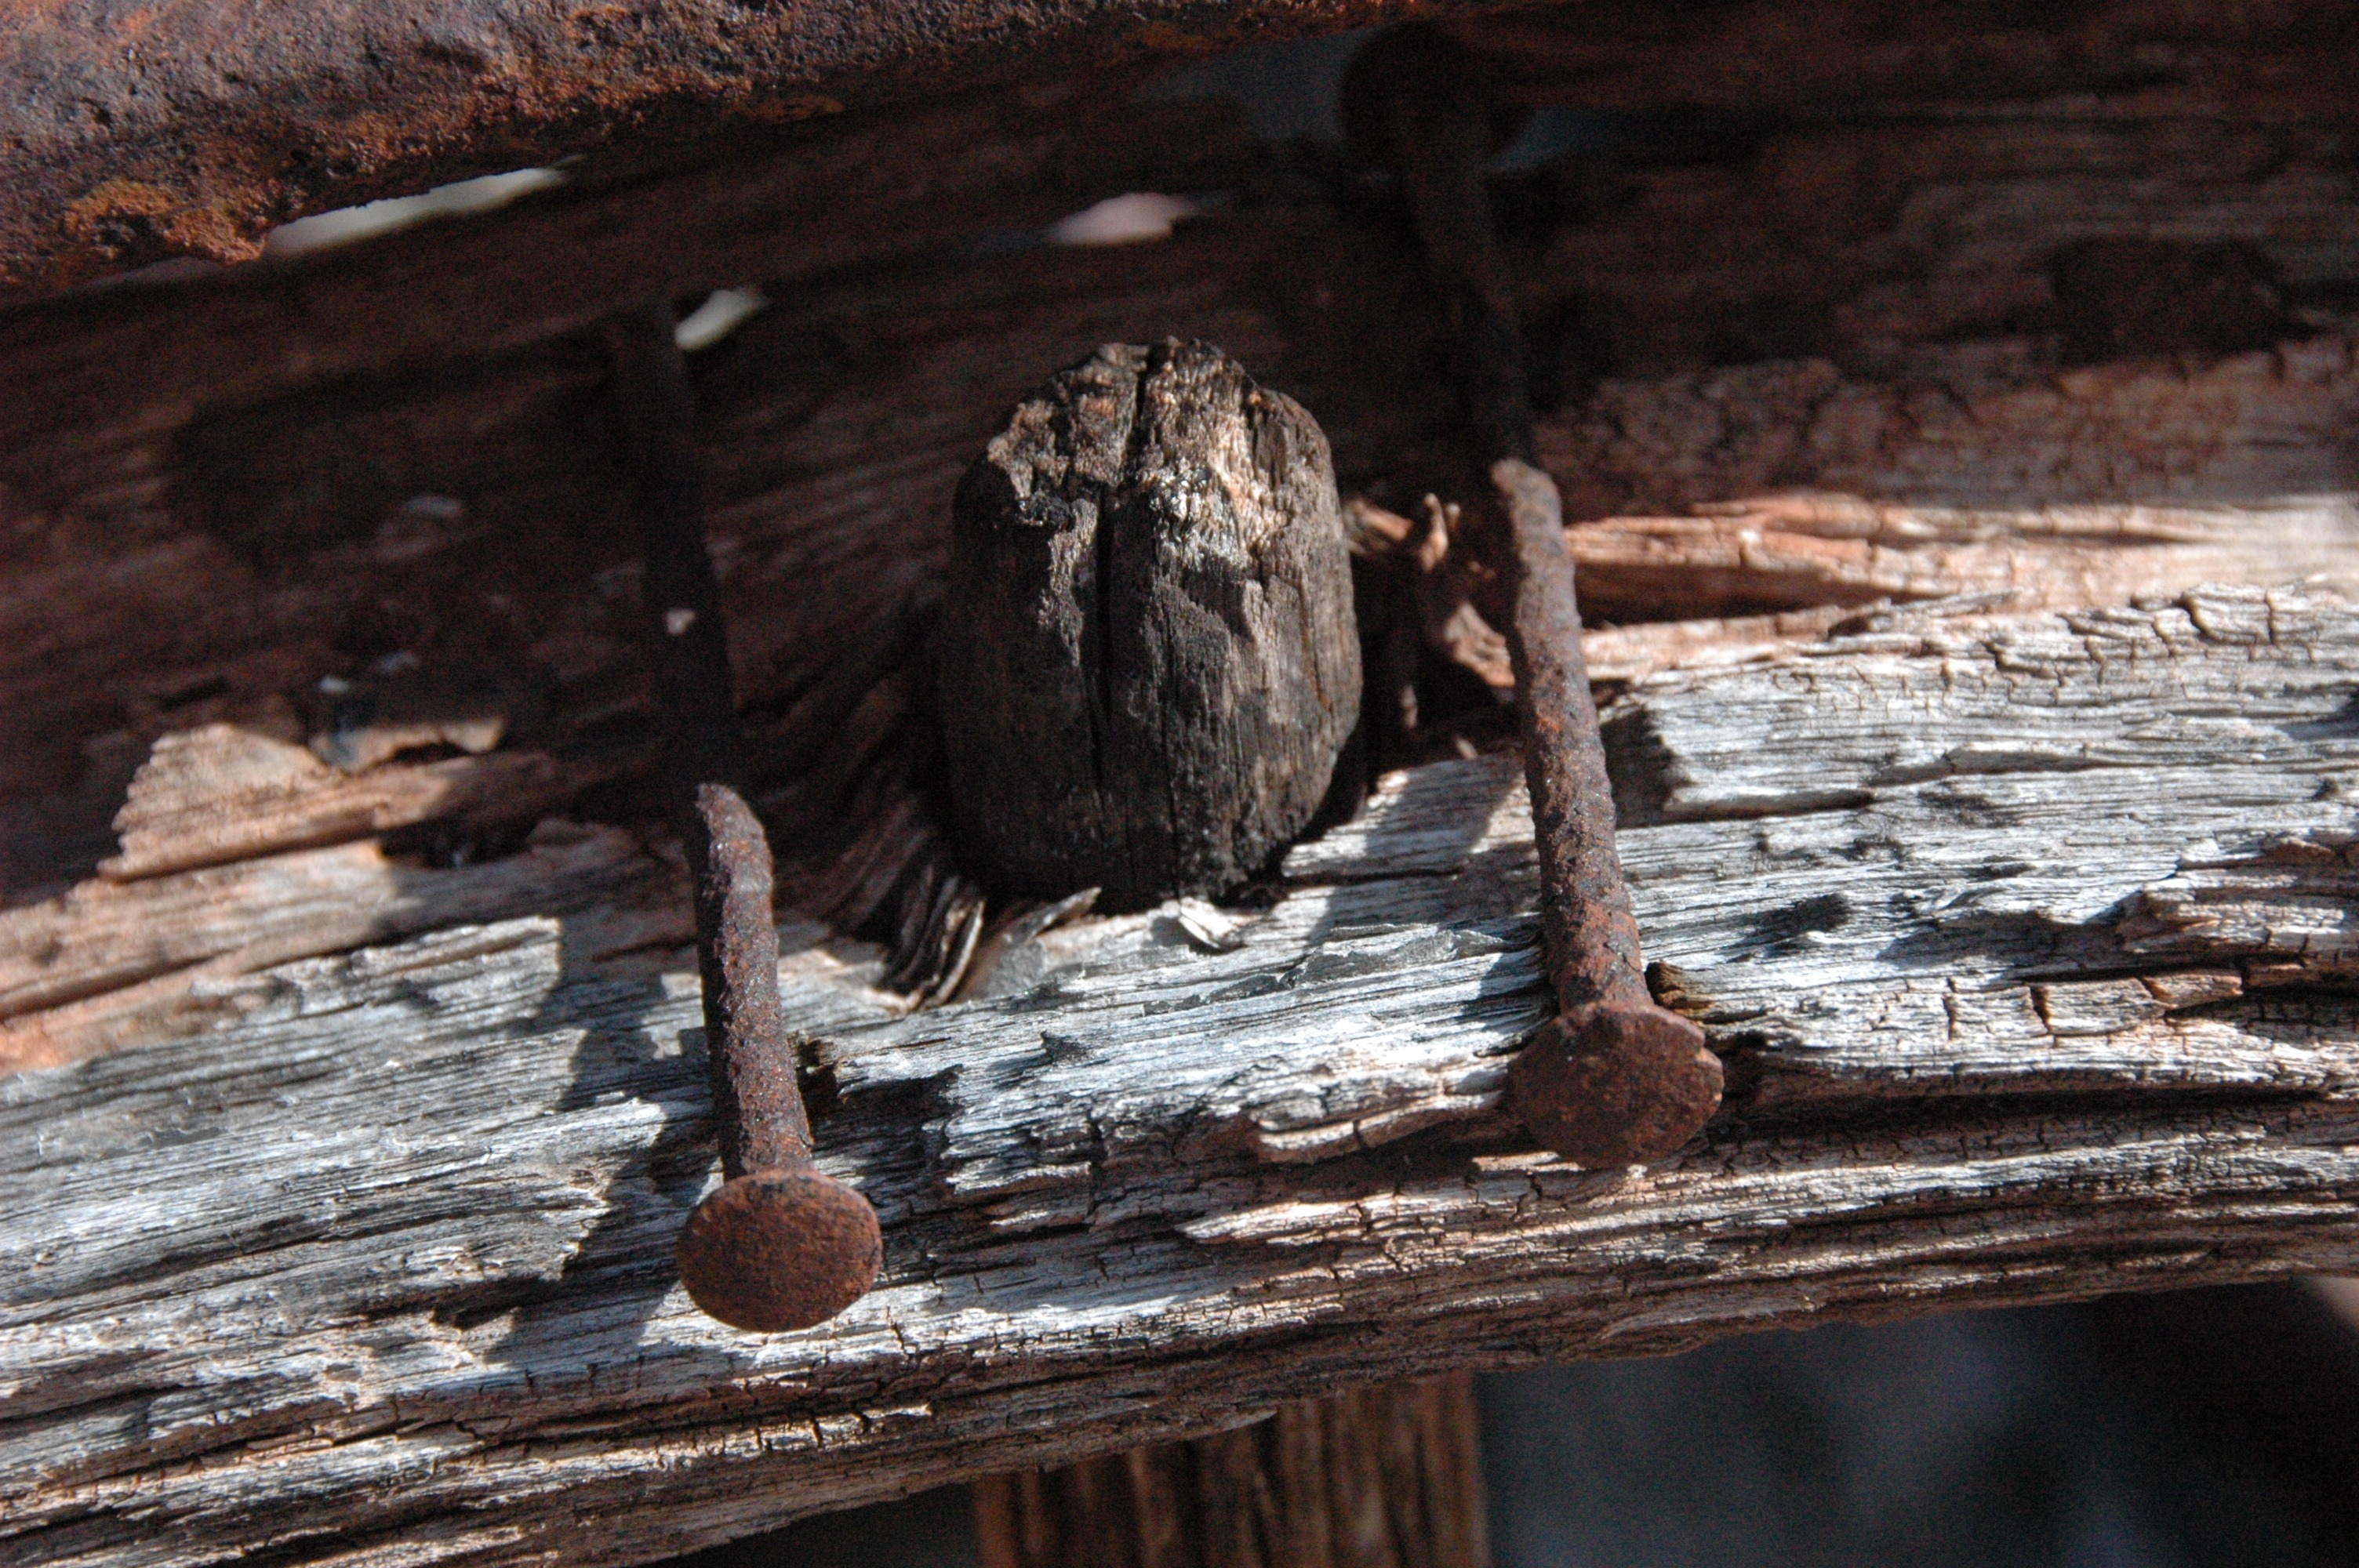
rock, architecture, wood, wagon, plank, wildlife, fauna, artwork, arizona, spokes, rusty, cowboy, western, nails, sedona, truss, old wagon wheel, southwestern, rusty nails, wooden nail, strip of wood